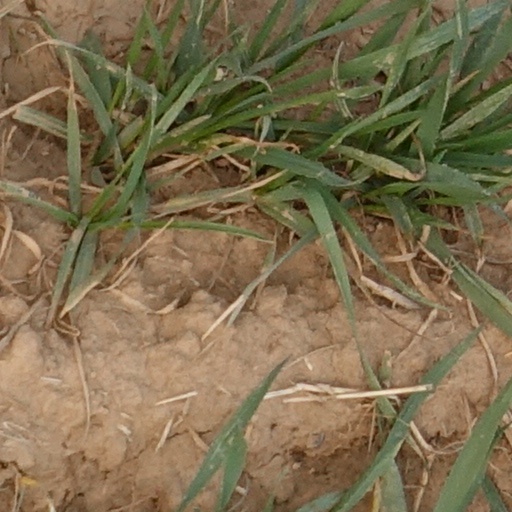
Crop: wheat